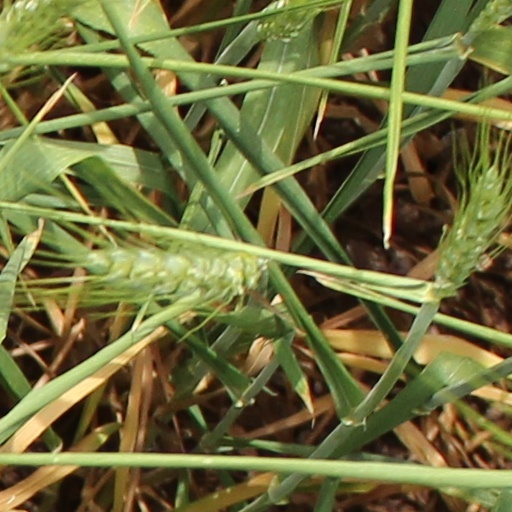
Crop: wheat